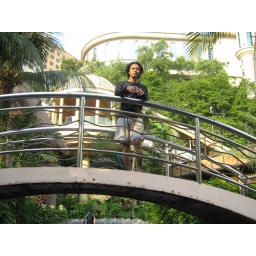
road upon water blue